Silk Stockings (1957 film)

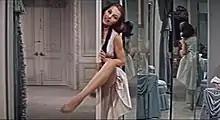
Cyd Charisse as Ninotchka Yoschenko

The musical "Silk Stockings" originated from Melchior Lengyel's story "Ninotchka", which in turn was adapted into a 1939 film starring Greta Garbo. The musical premiered on Broadway in 1955, and during its run, producer Arthur Freed decided to acquire the screen rights, making it his first independent film project. He stipulated with MGM's parent company Loews Incorporation a 25 percent ownership stake with the films he produced with MGM's financing. Since MGM held the right of first refusal as it had owned the 1939 film, Freed purchased the rights for $300,000.